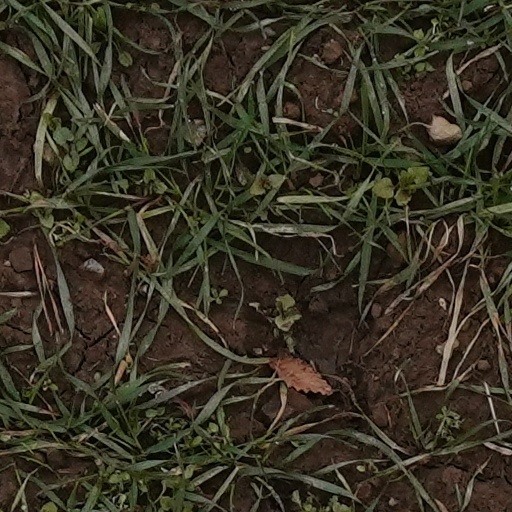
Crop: wheat